RedOne

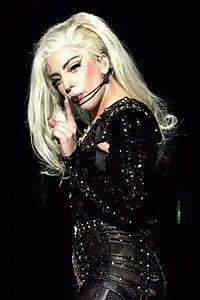
Lady Gaga and RedOne produced songs such as "Poker Face", "Bad Romance" and "Just Dance" during their partnership.

In 2006, RedOne produced the single "Bamboo" that was named an "Official Melody" for the 2006 FIFA World Cup. "Bamboo" was featured for the branding and promotion of the event during television broadcasts and advertising campaigns, branded cross-promotions, and as a part of the World Cup Official Music Program, gaining him much audio exposure. In addition, The Fédération Internationale de Football Association (FIFA) made him the main producer and songwriter for the 2006 World Cup Official Music Program.